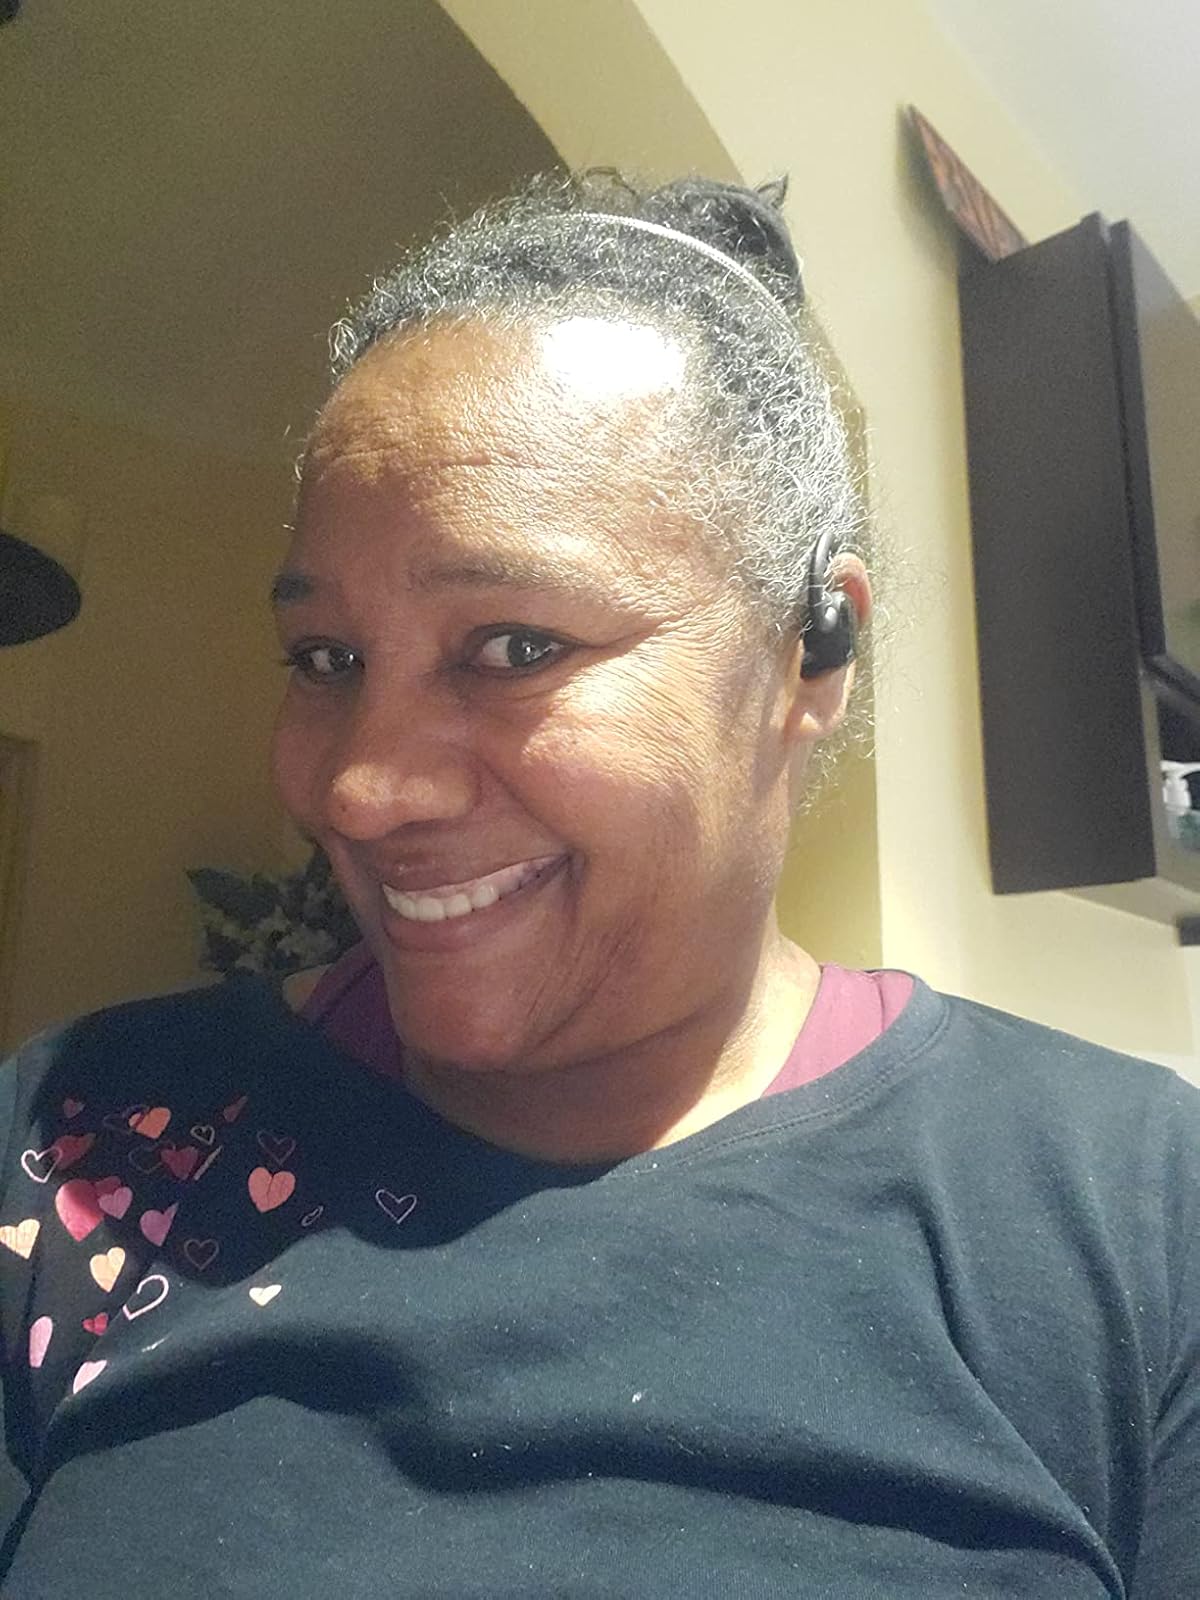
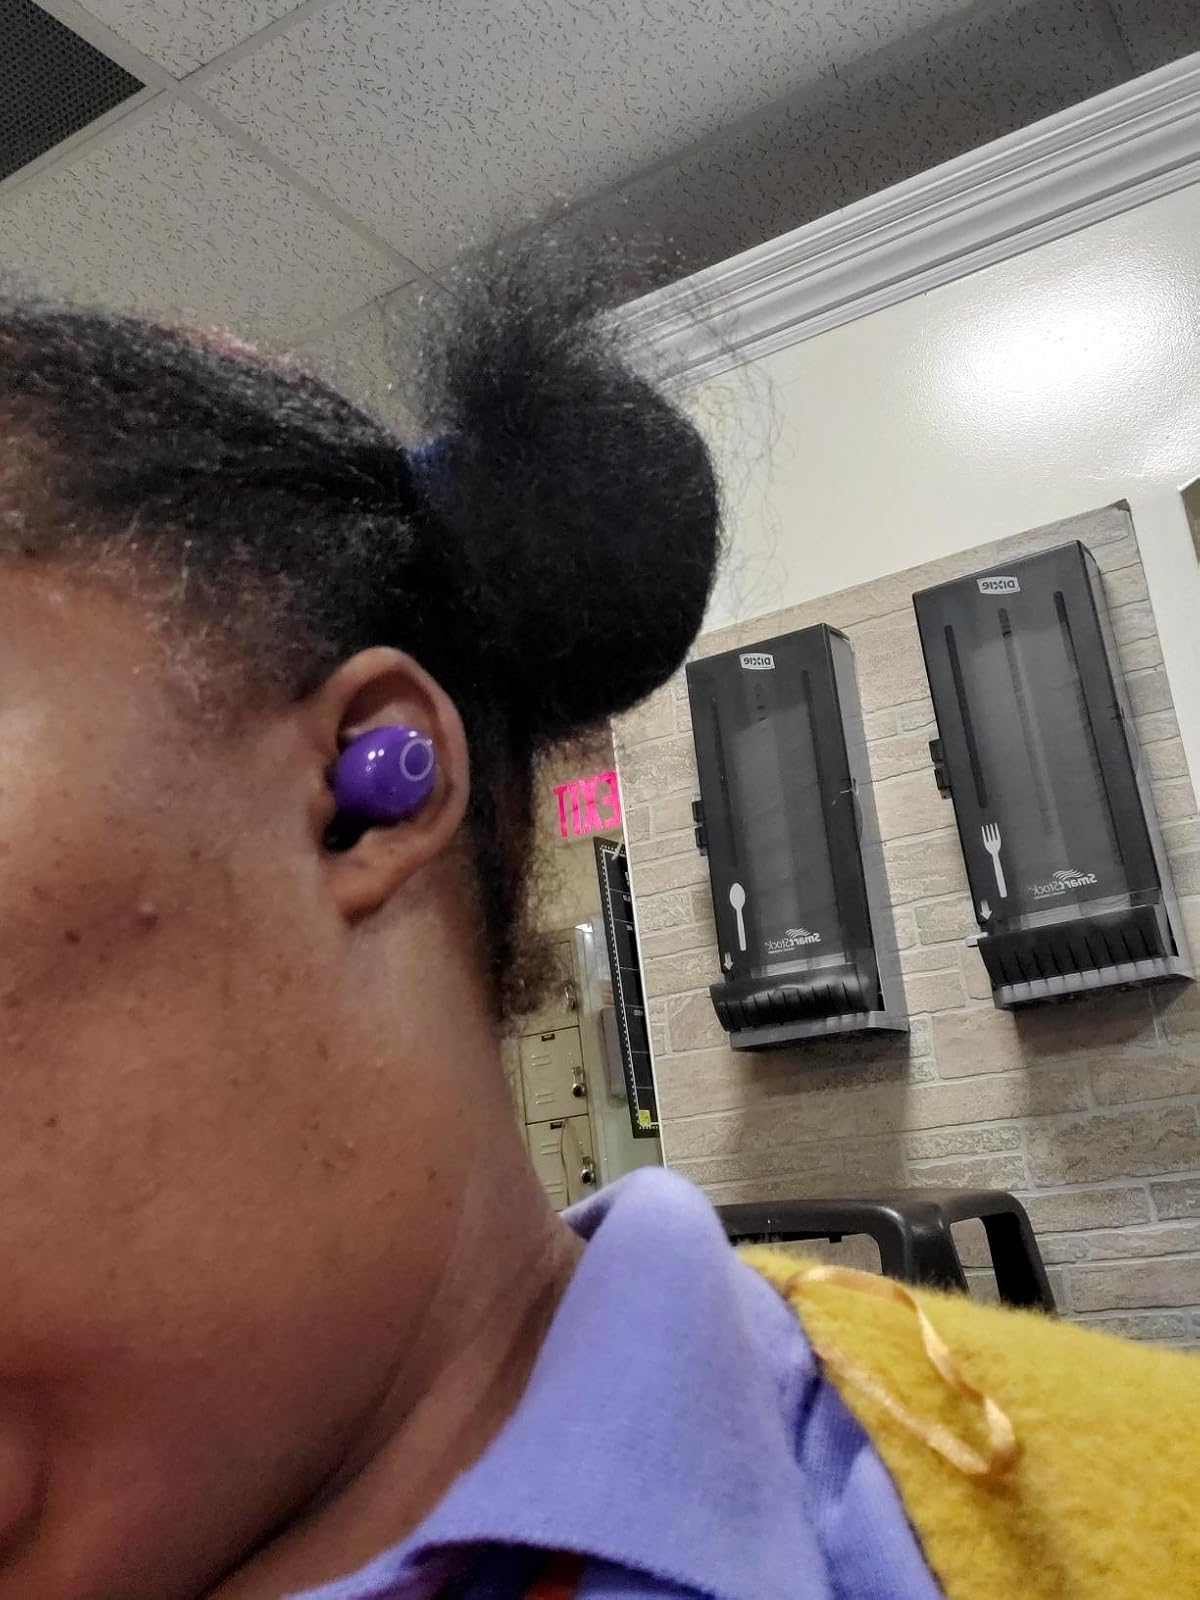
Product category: earbuds
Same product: no